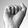
ASL letter: A